Sky position (RA, Dec in degrees): 182.329, 10.372
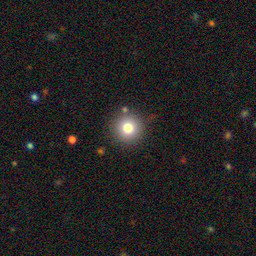
Galaxy morphology: Round Smooth Galaxies